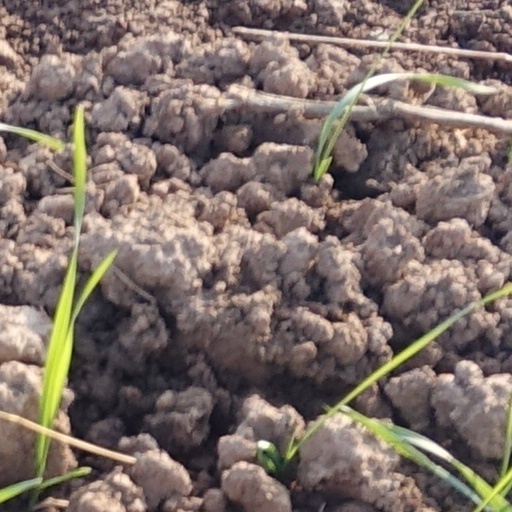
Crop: wheat